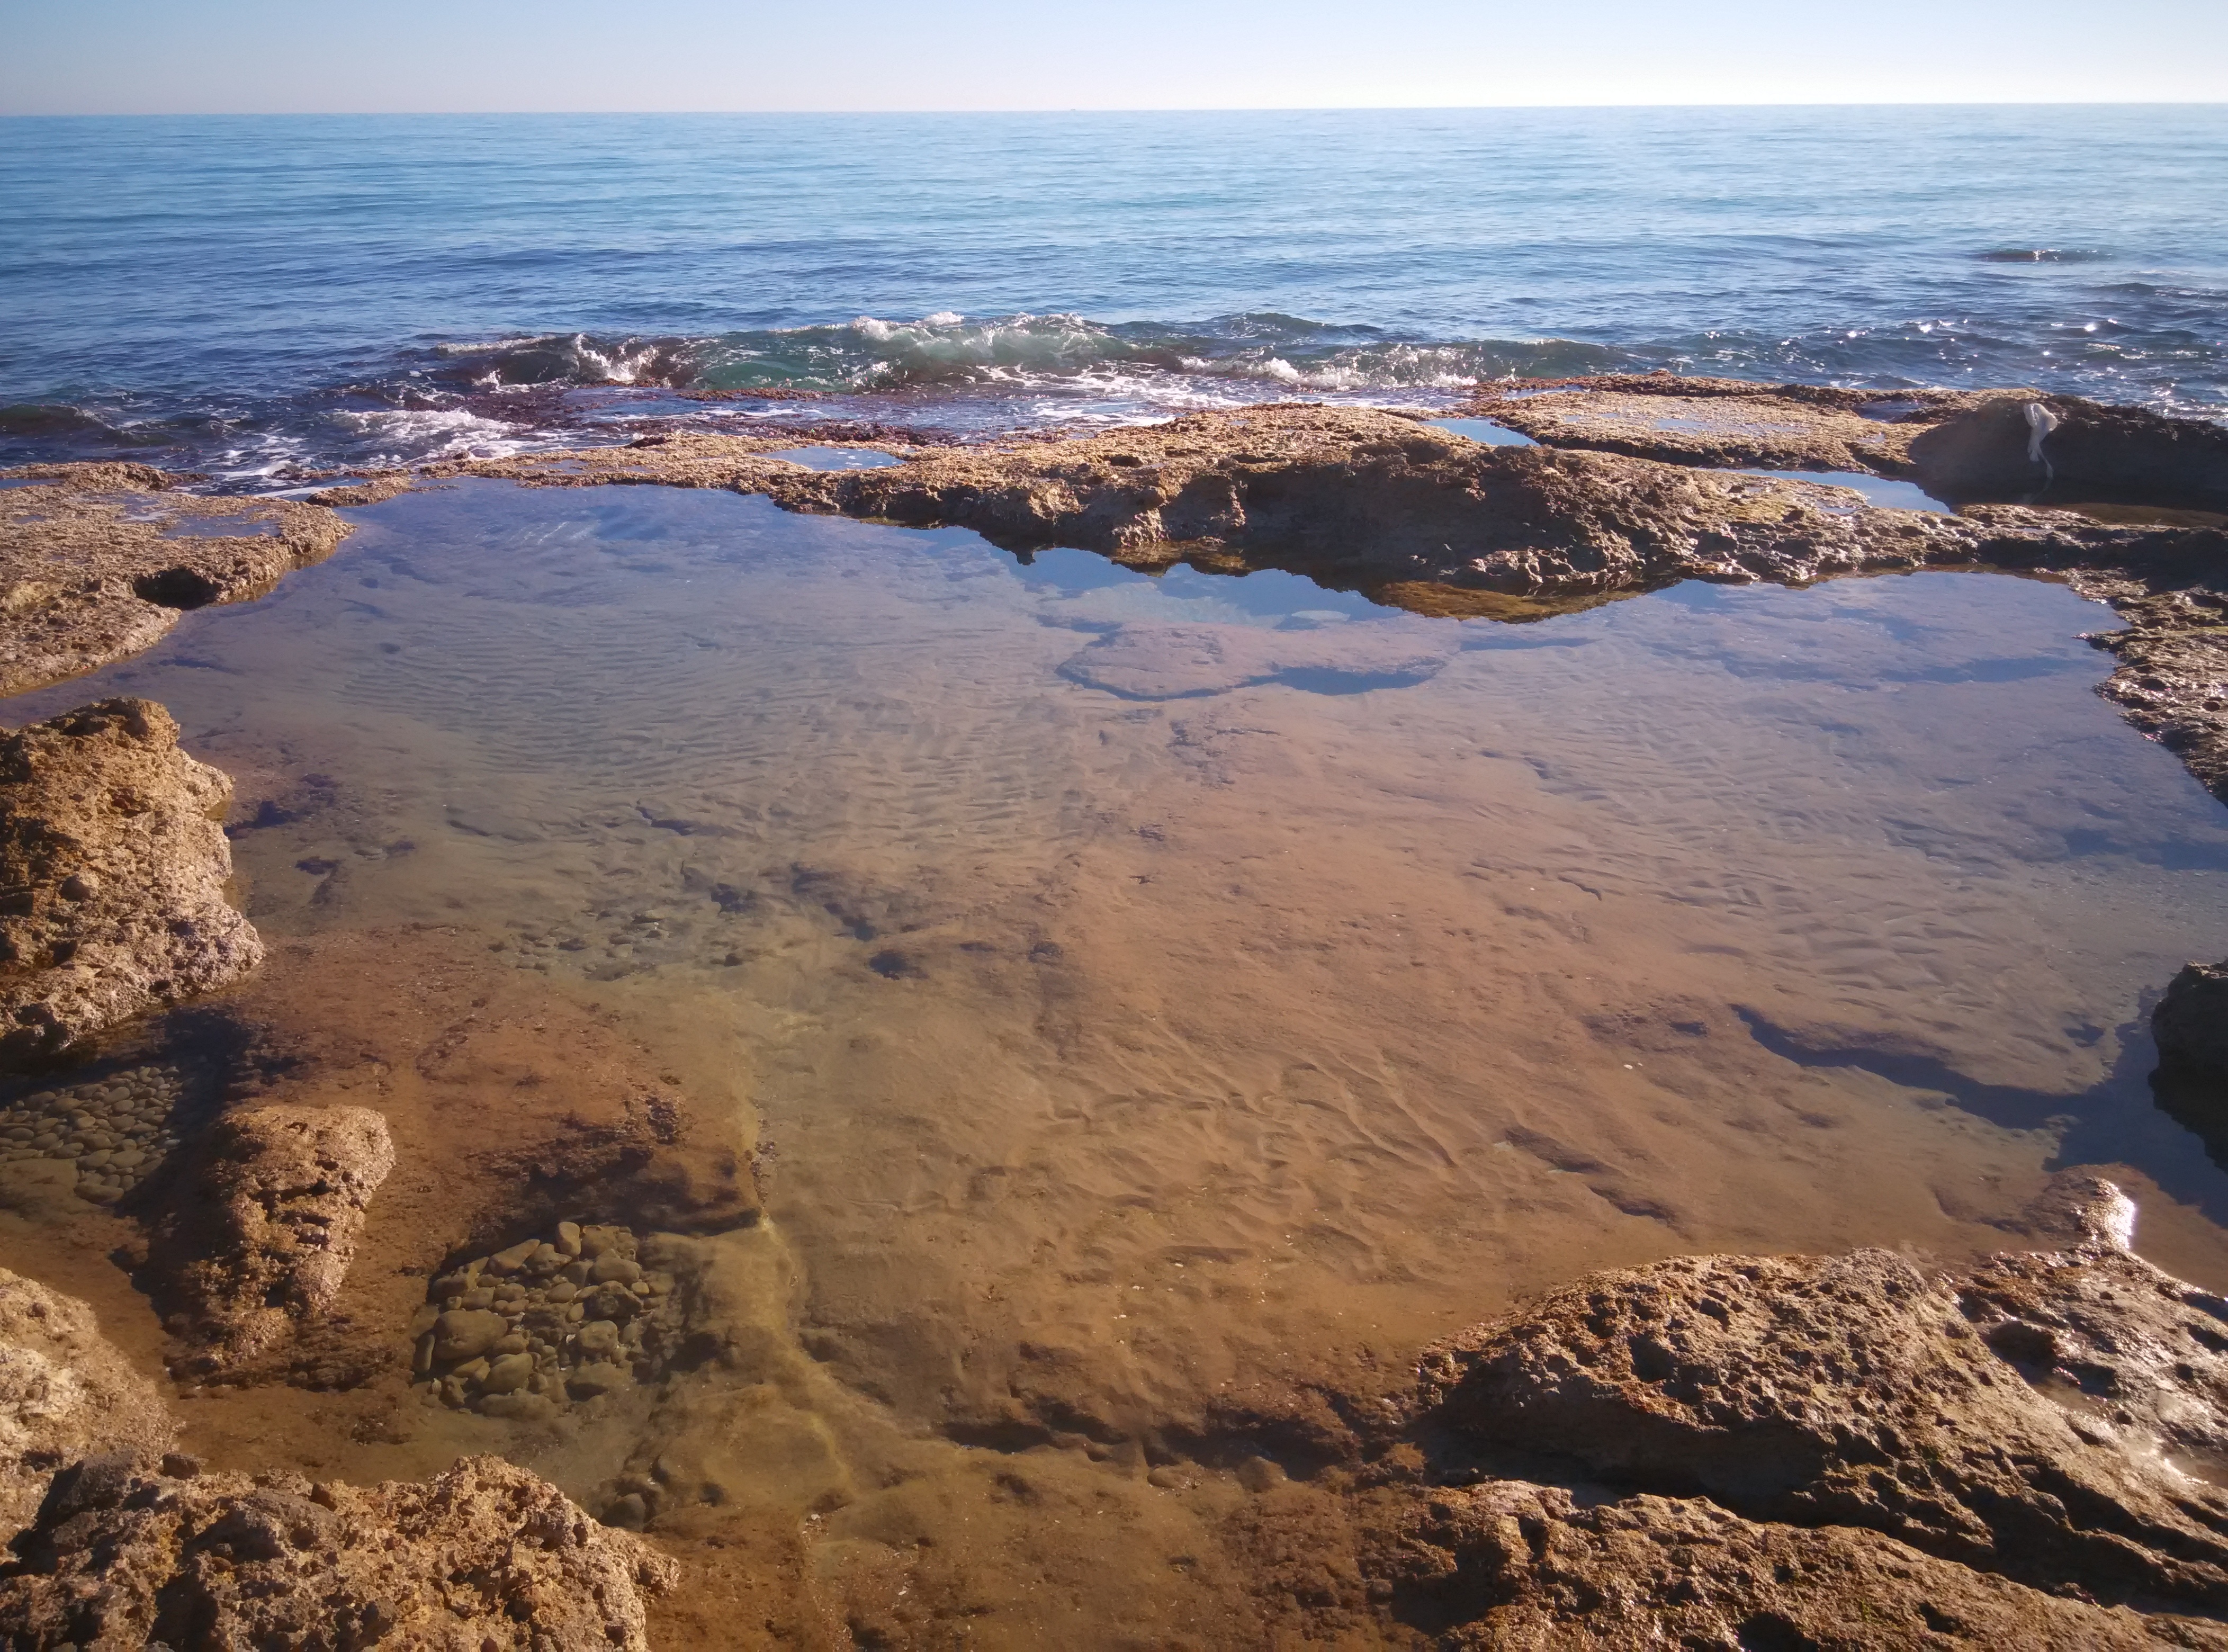
landscape, sea, coast, sand, rock, ocean, shore, wave, formation, cliff, bay, terrain, body of water, geology, castellon, cape, landform, aerial photography, natural environment, geographical feature